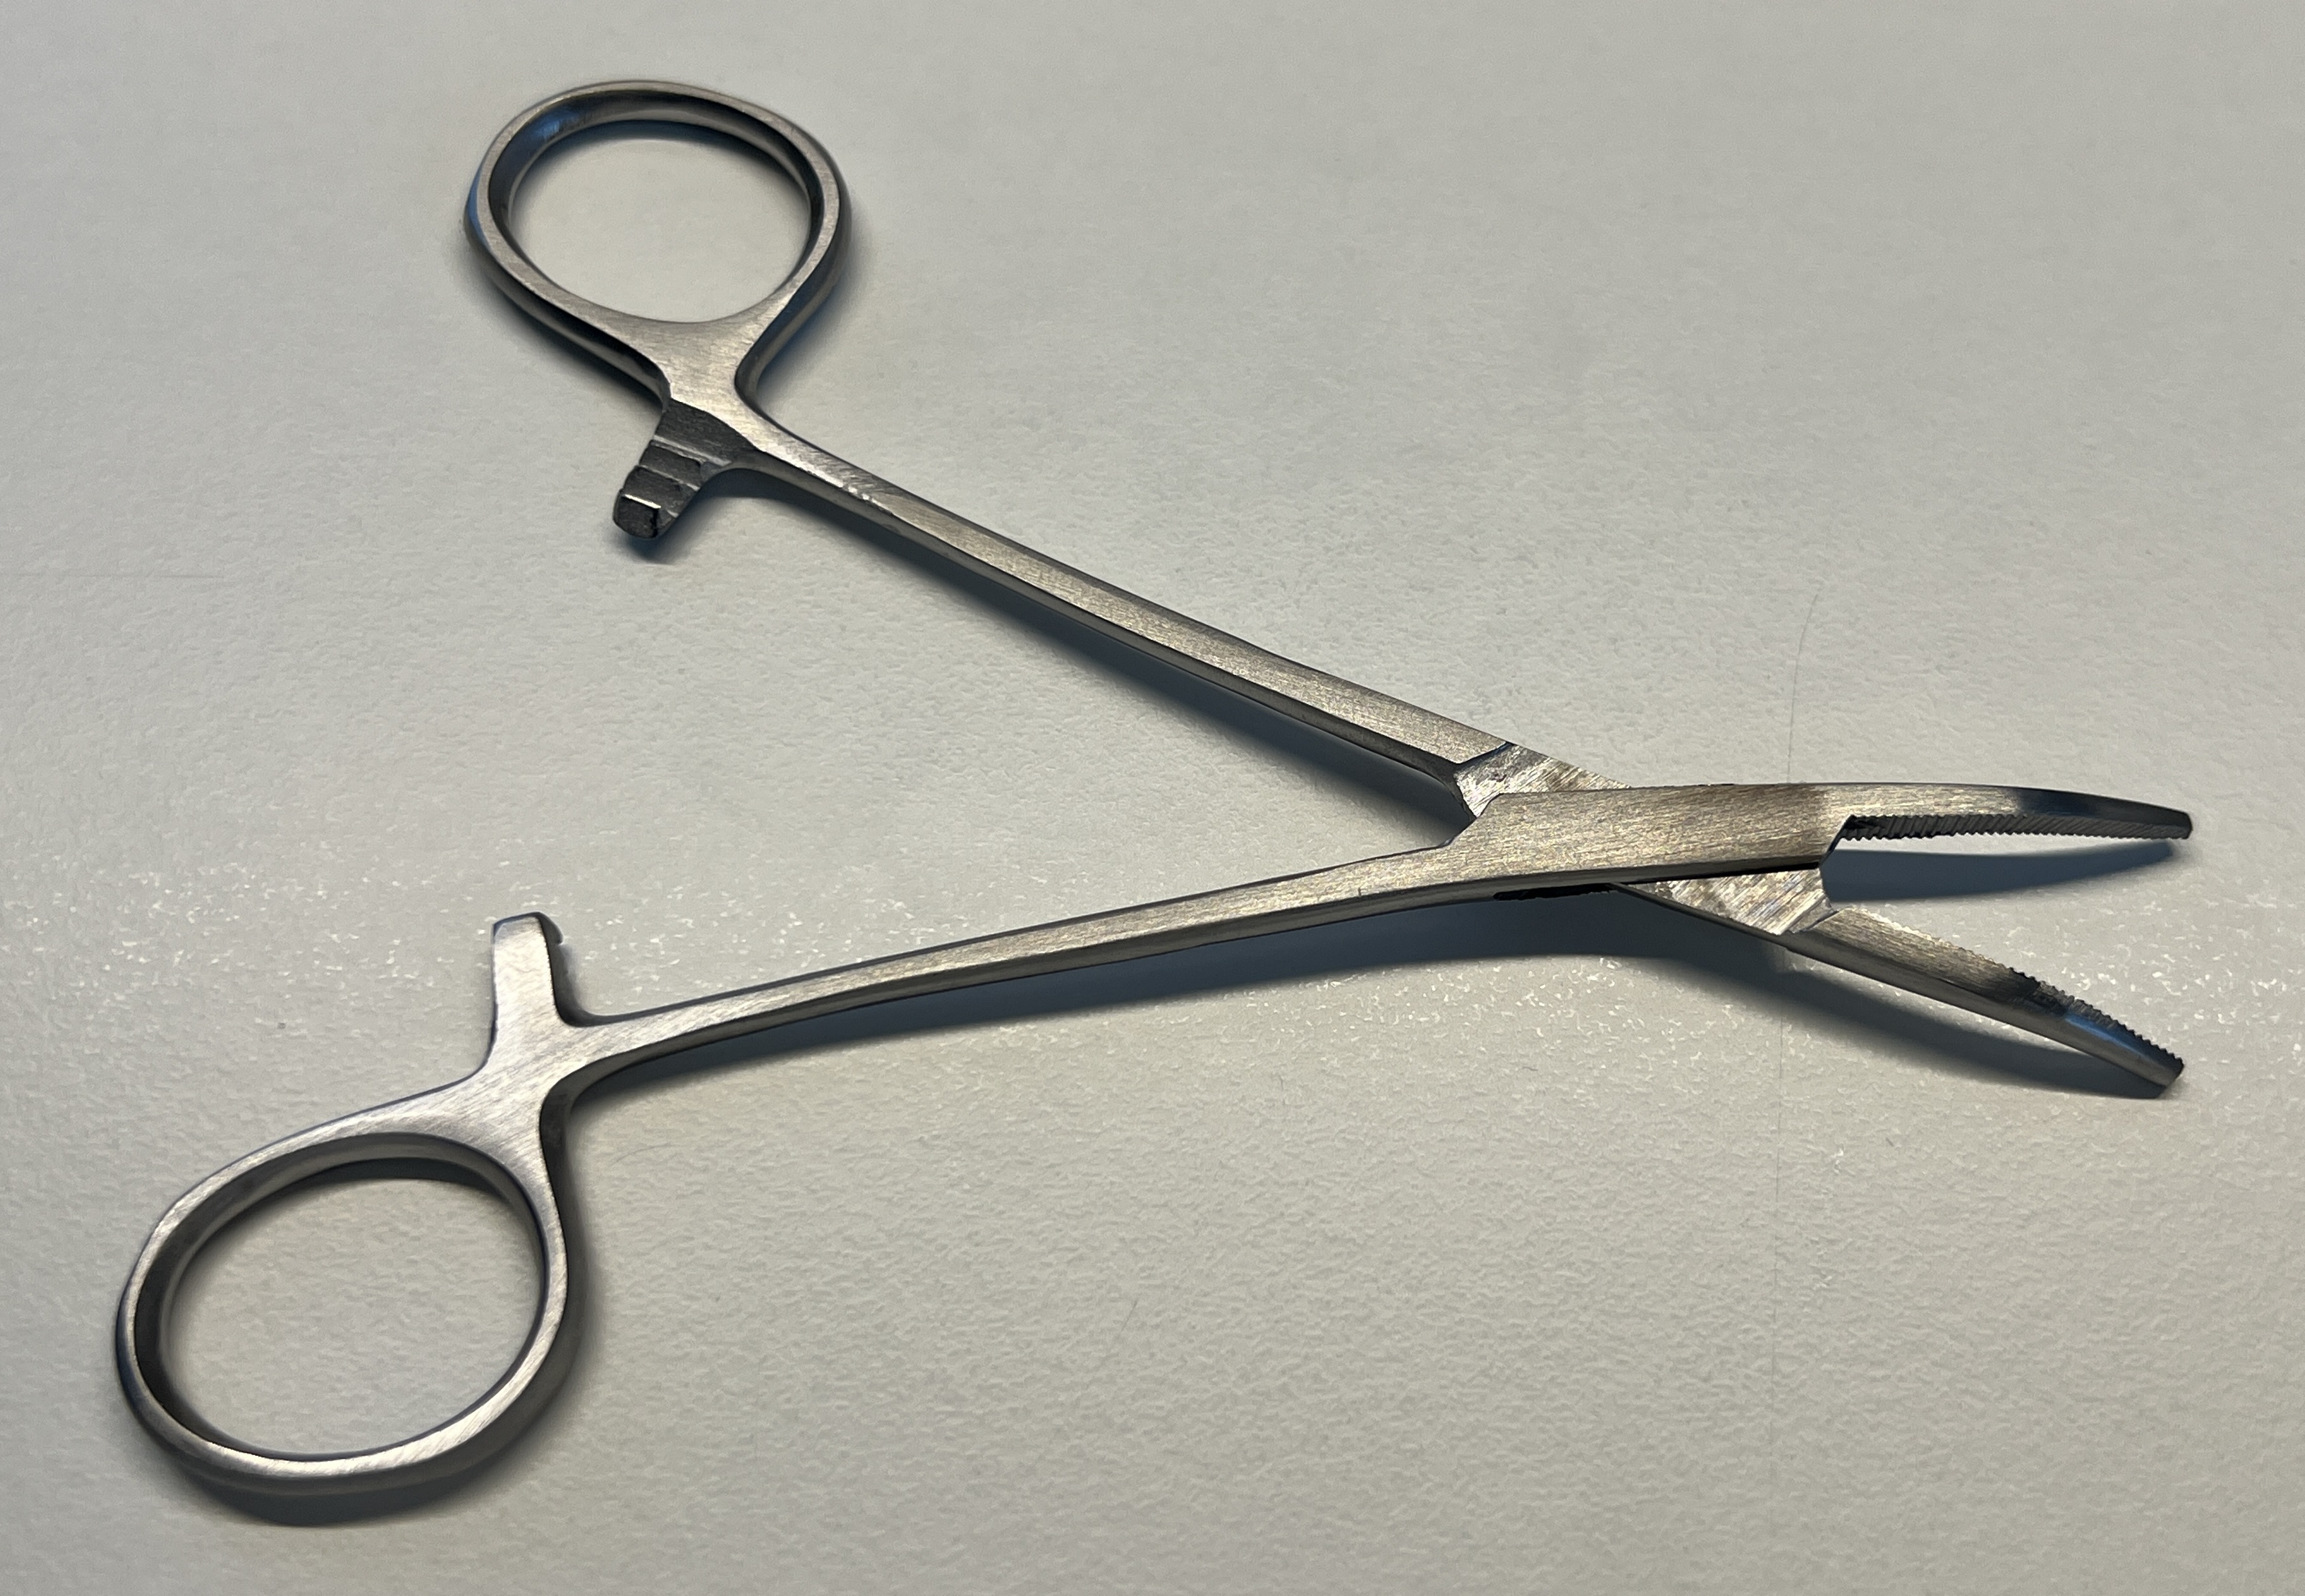
Hinged instrument state: open